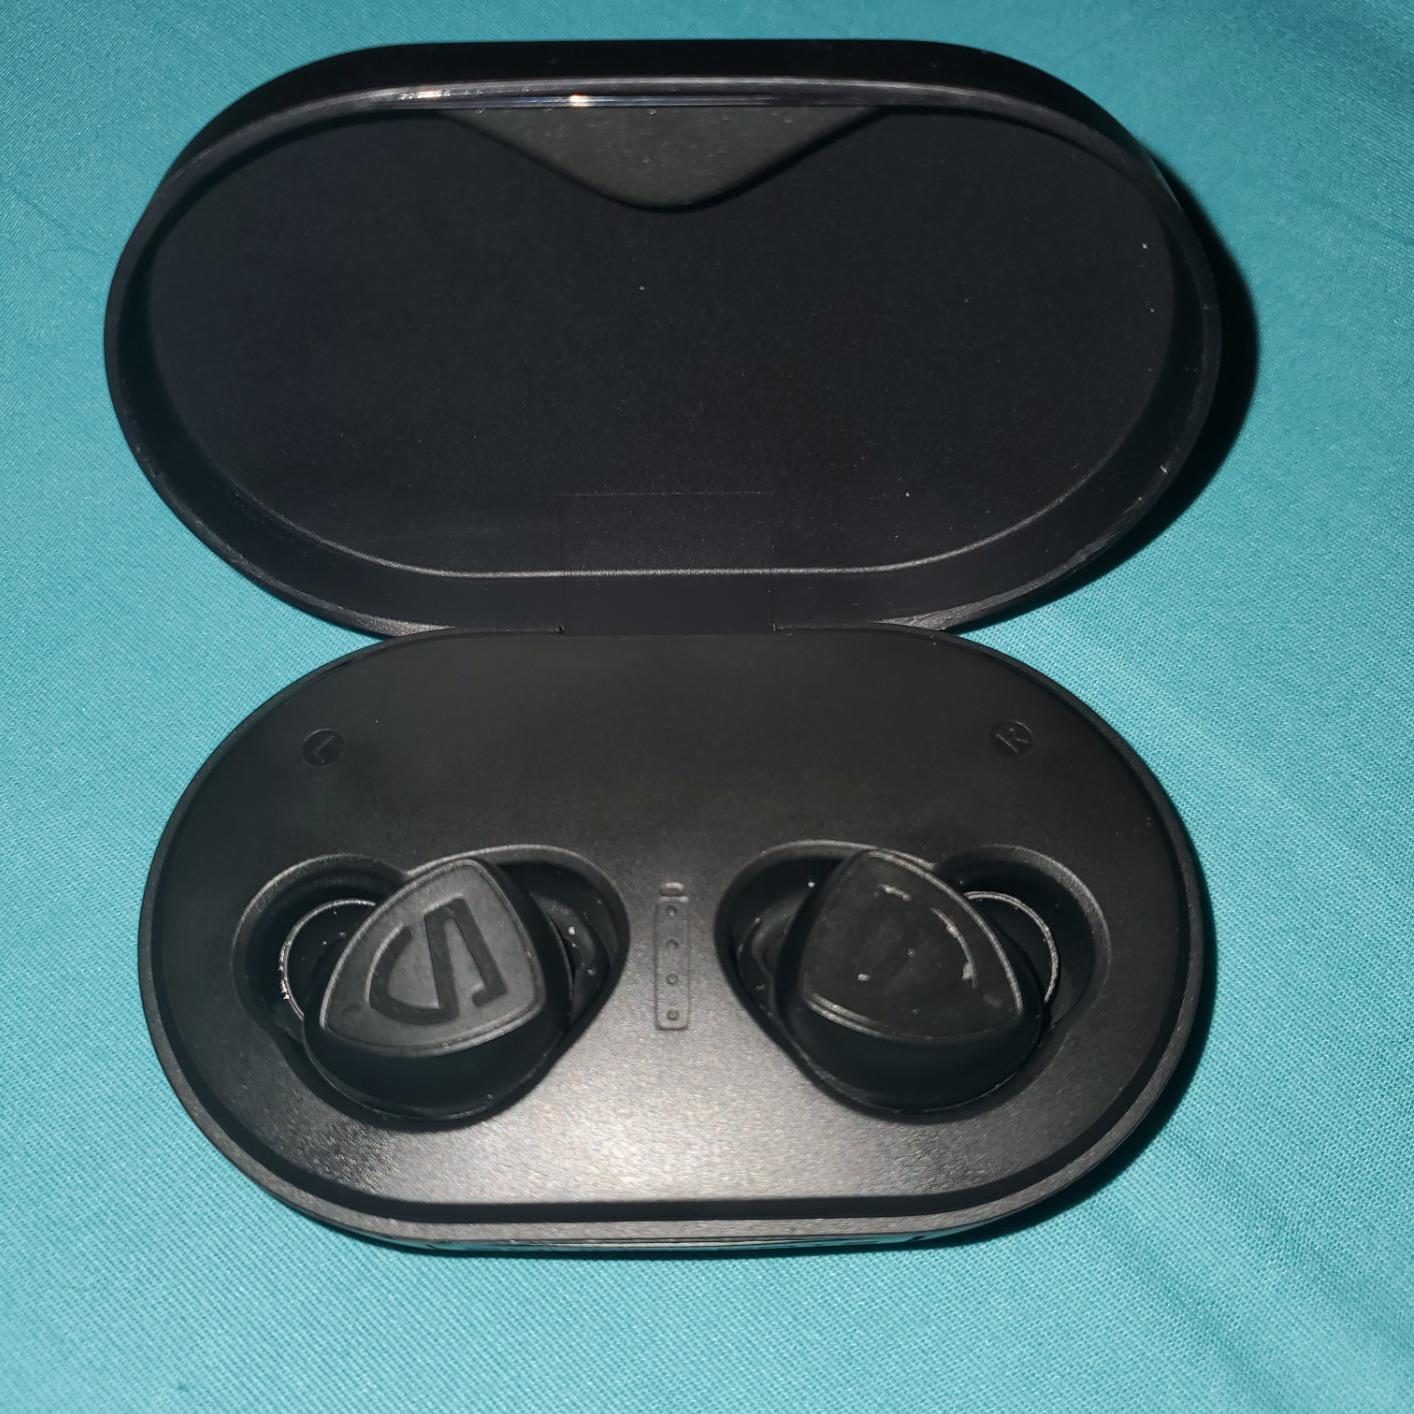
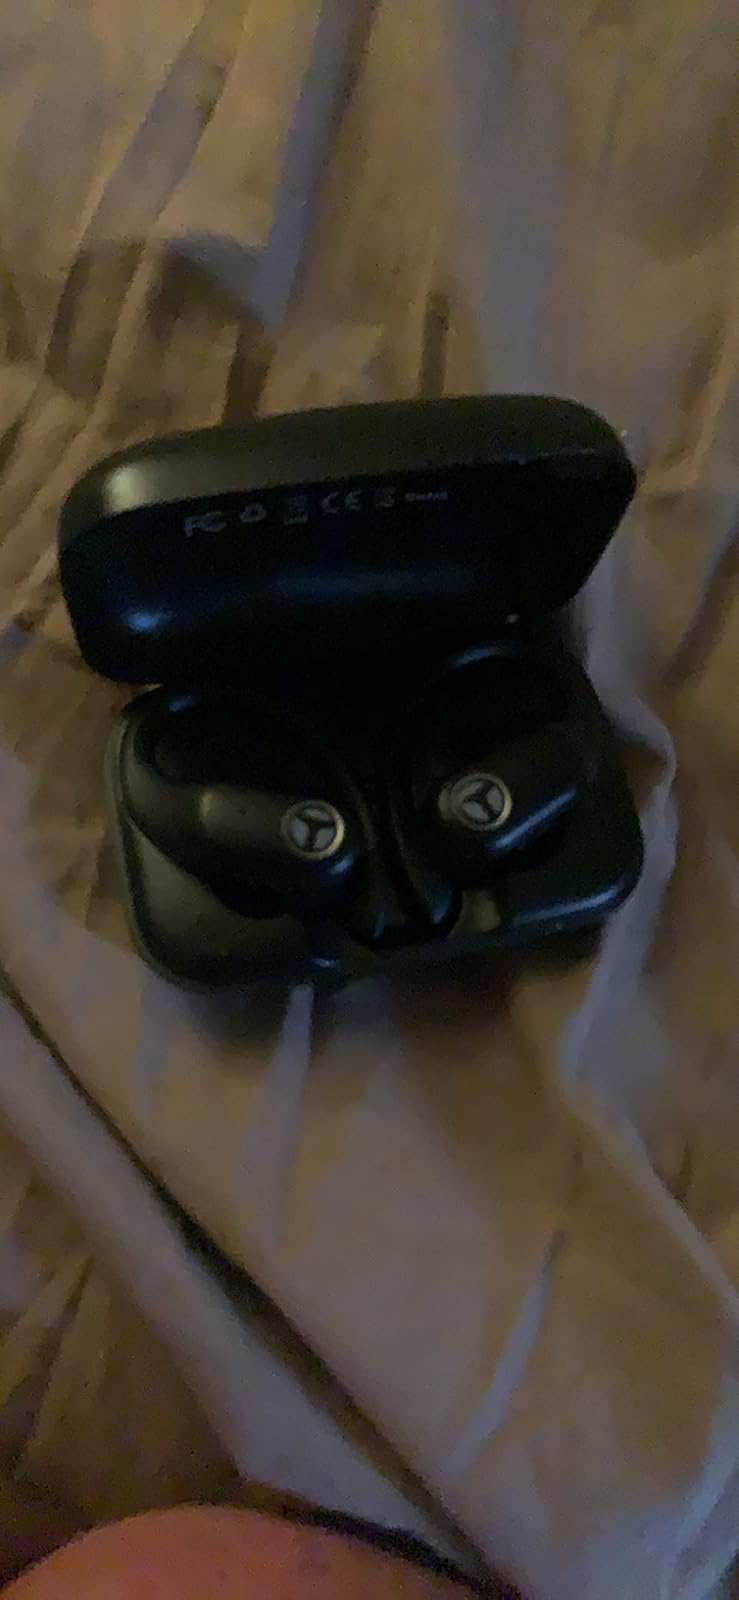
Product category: earbuds
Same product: no